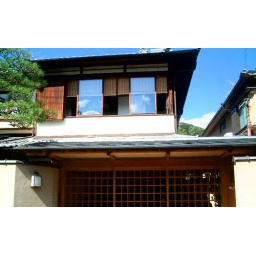
reflected in the windows of a building in Kyoto